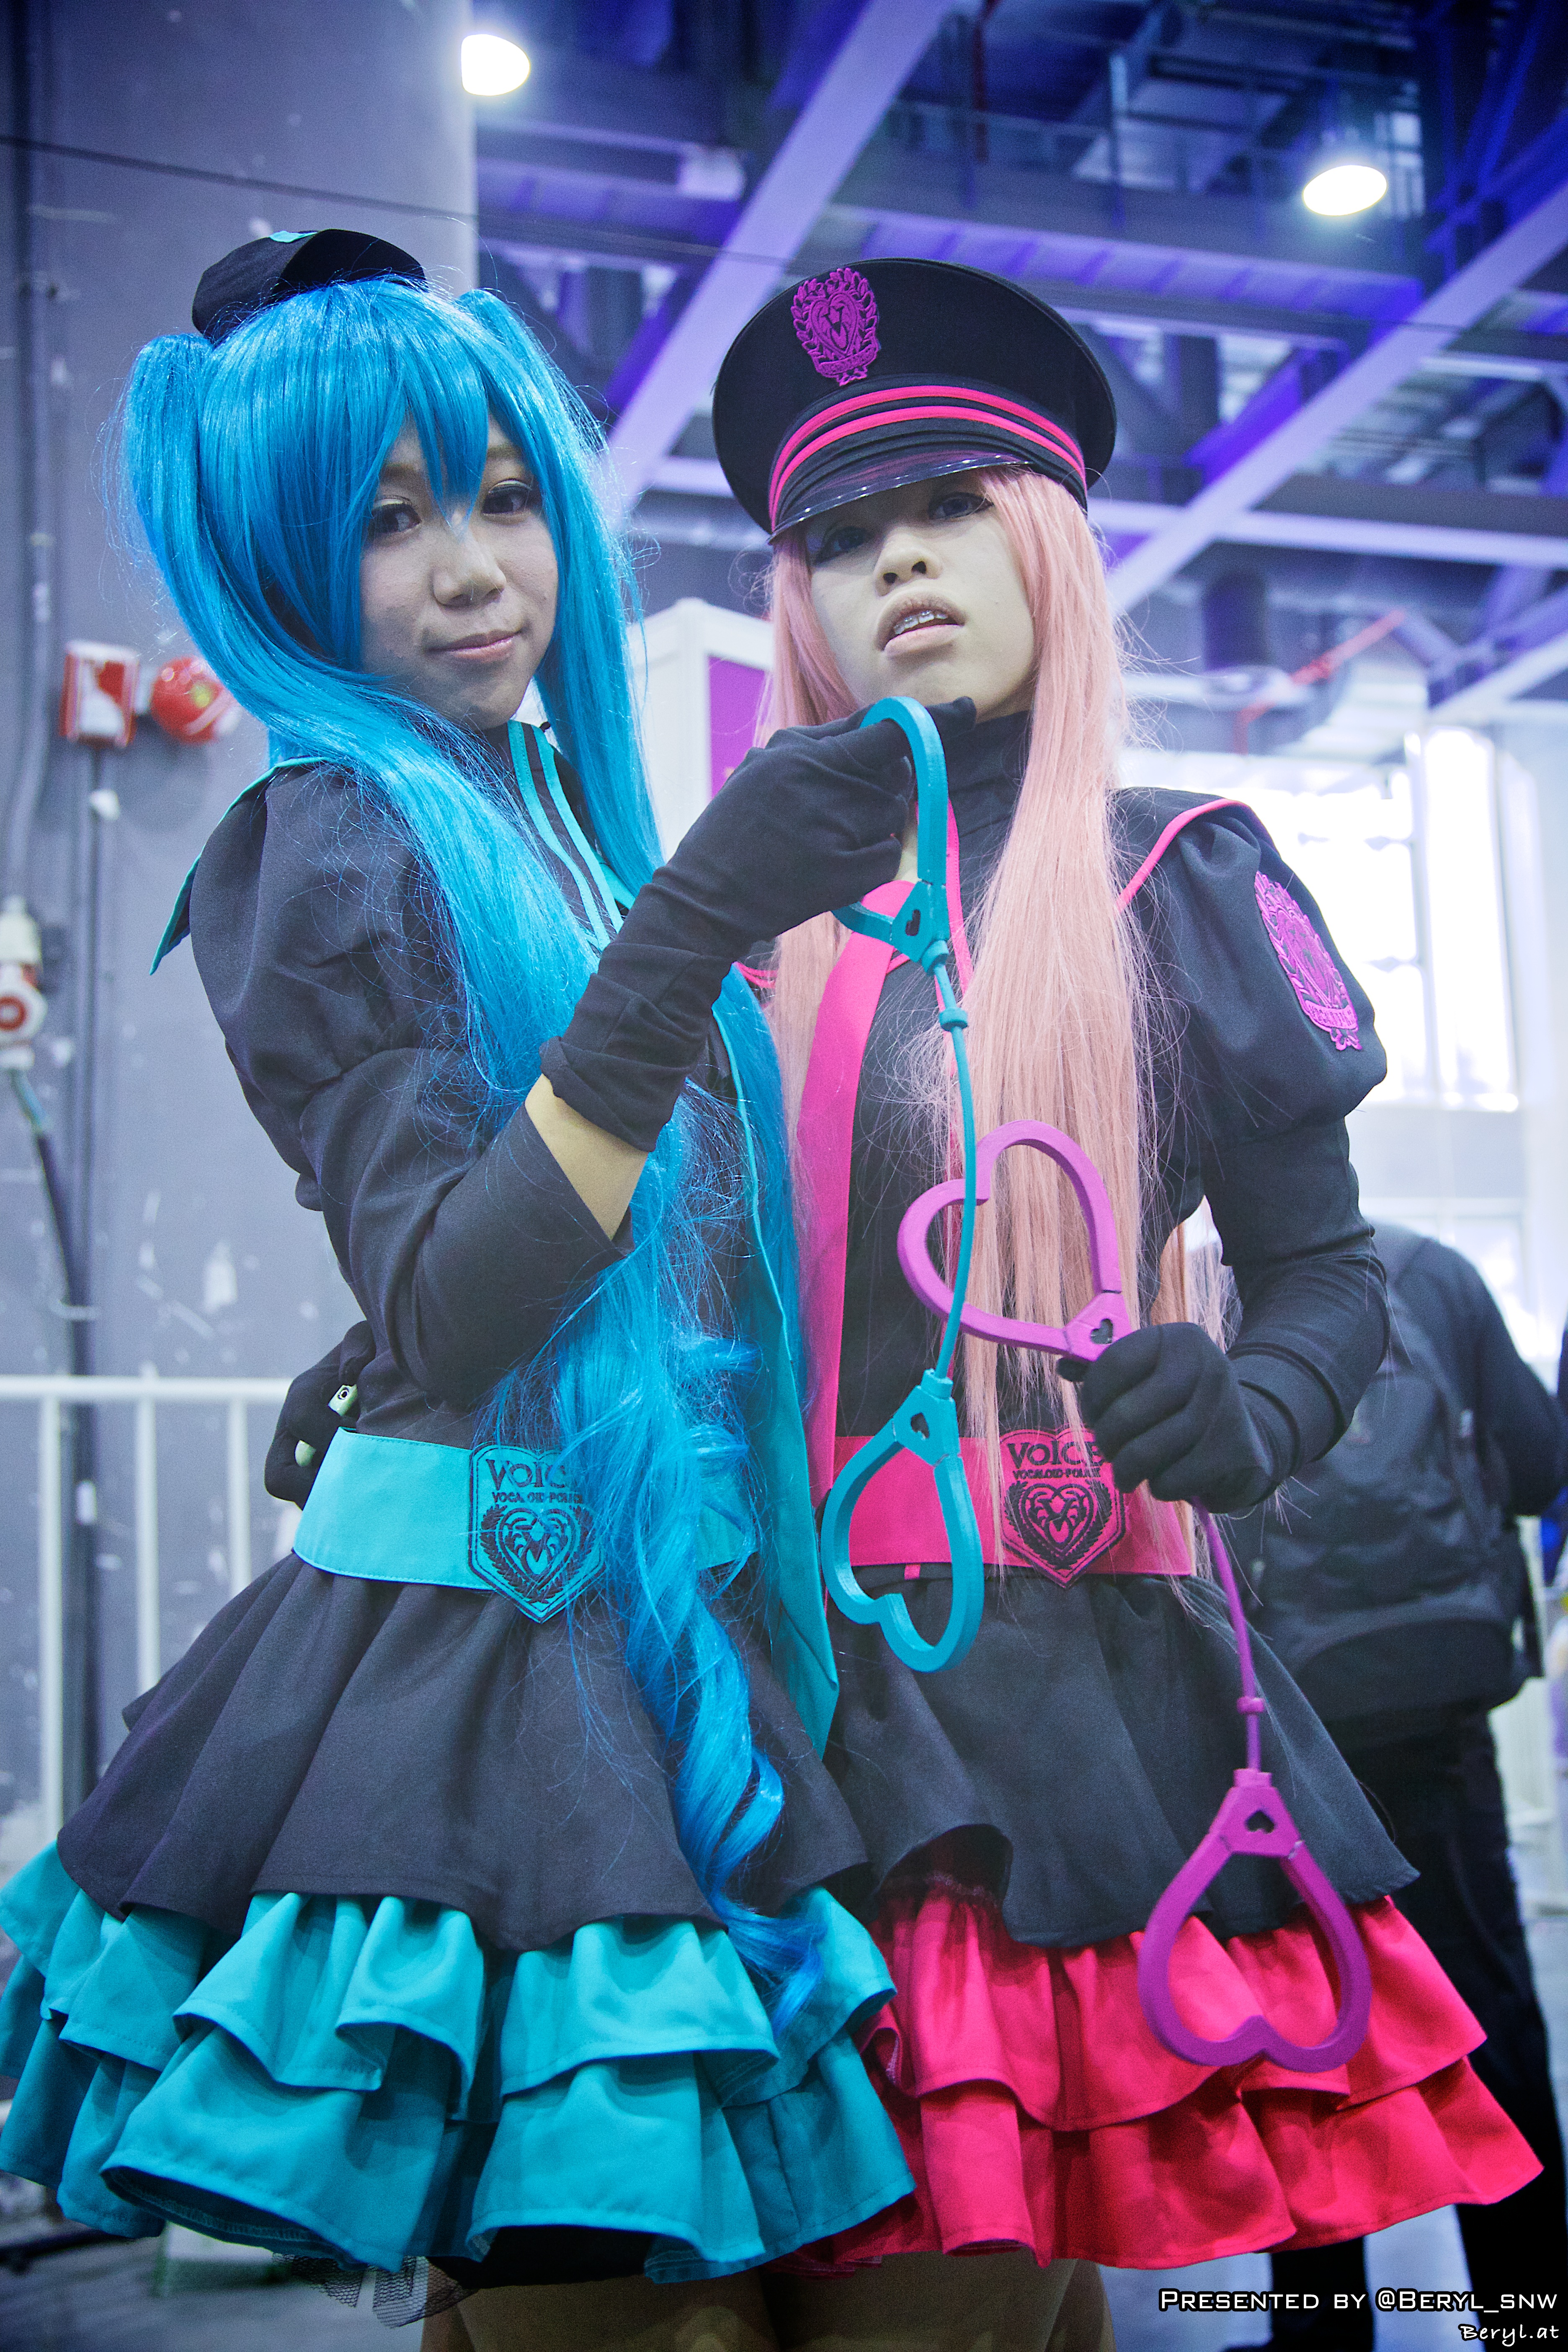
girl, game, play, boy, blue, clothing, cosplay, girls, performance, boys, gun, canton, maid, costume, anime, acg, cos, coser, costumeplay, fair, convention